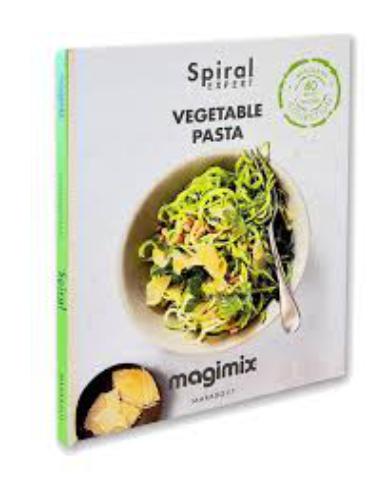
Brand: magimix
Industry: Necessities